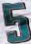
Number: 5